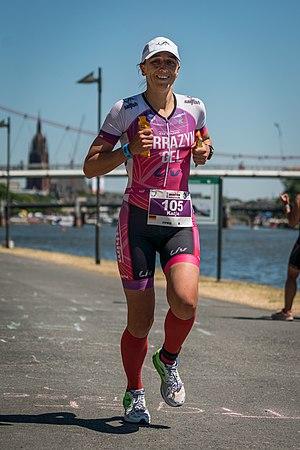
Katja Konschak Ironman Allemagne 2018